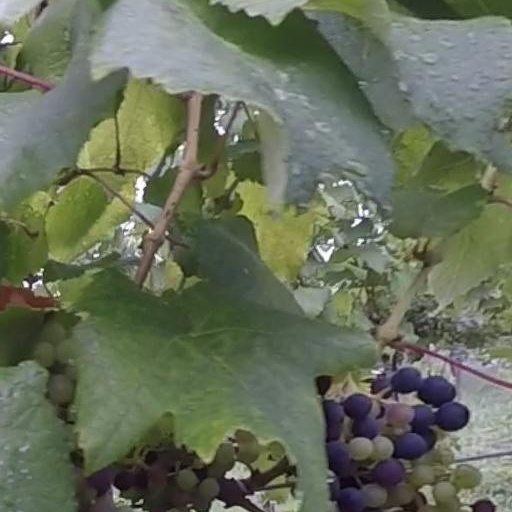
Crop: grape